Vampirates: Empire of Night

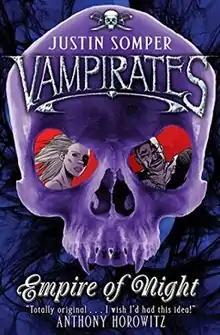
First edition cover

Vampirates: Empire of Night is the fifth book in the "Vampirates" series, written by children's author Justin Somper. It was published by Simon & Schuster in Britain on 4 March 2010 and by Little, Brown Books in America on 1 August 2010.